Lindsborg, Kansas

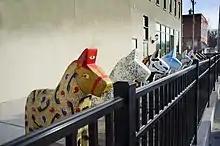
Lindsborg sports a herd of more than 30 "Wild Dala horses" that can be found throughout town, each custom painted by local artists (2015).

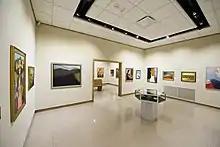
The Birger Sandzén Memorial Gallery features the work of artist Birger Sandzén as well as other collections of fine art in their shows throughout the year (2012).

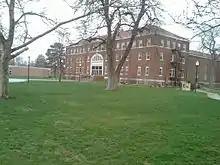
Bethany College (2013)

The community is served by Smoky Valley USD 400 public school district. Lindsborg is the home of: